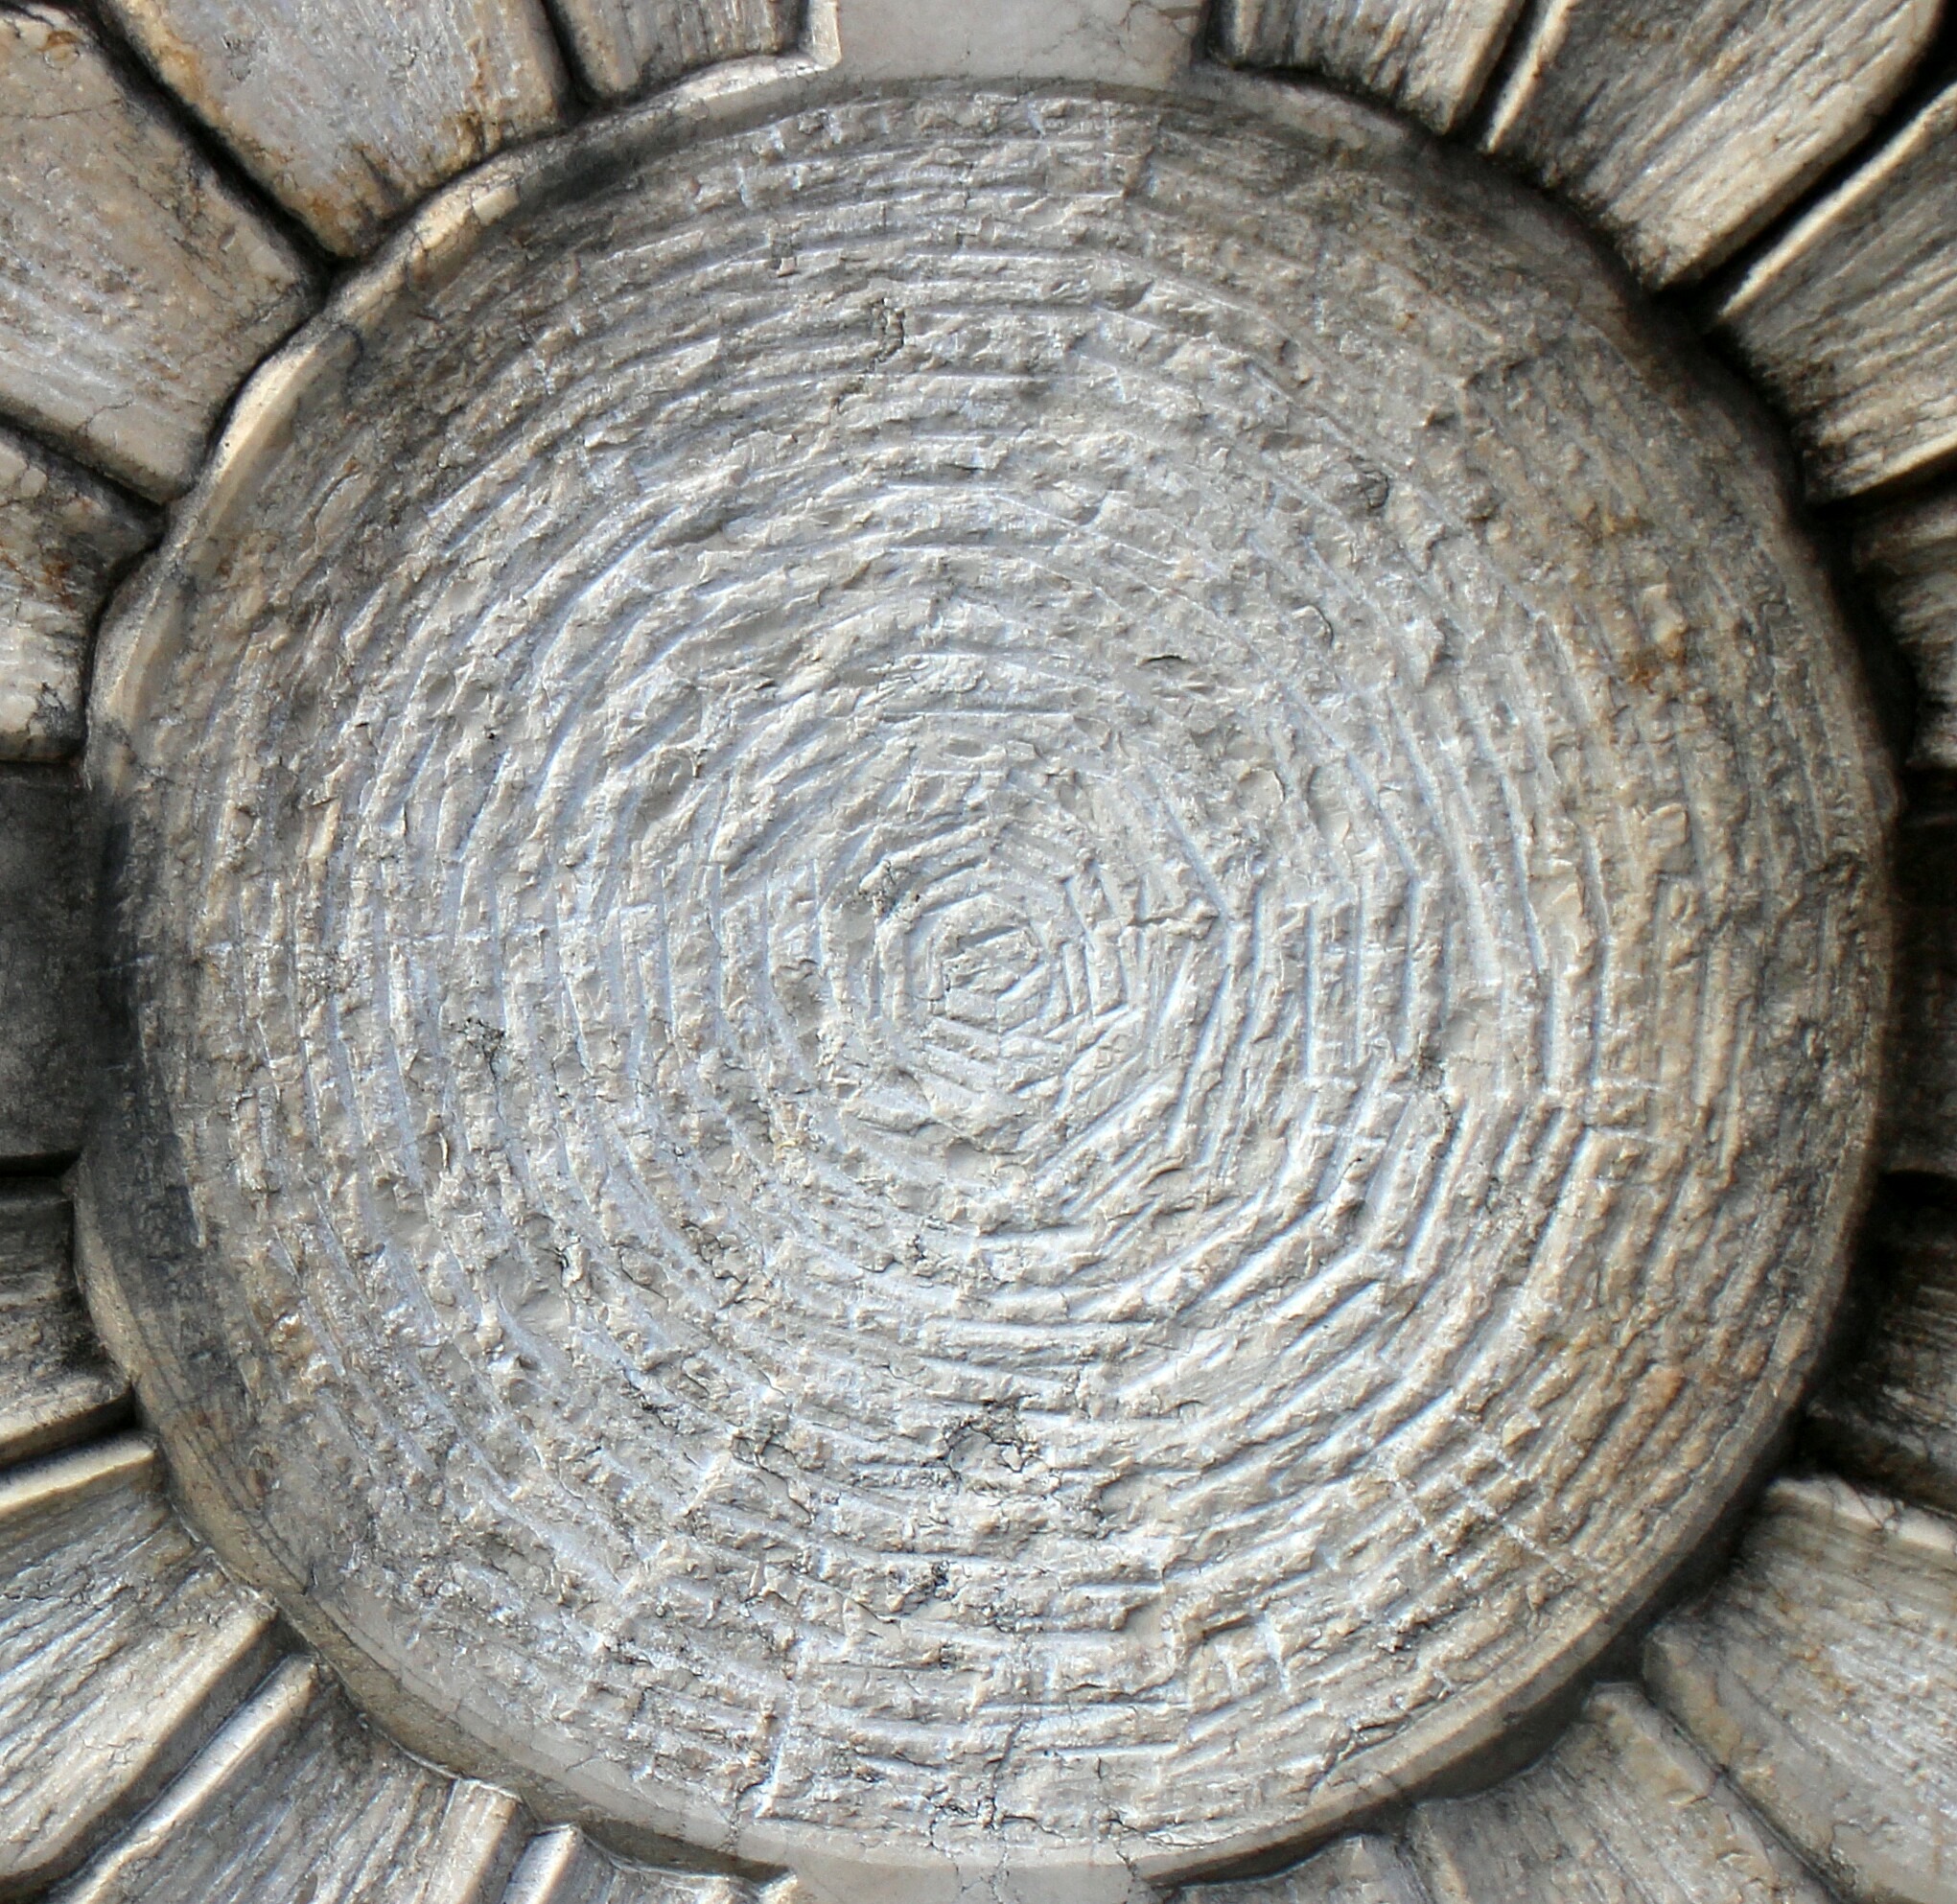
wood, stone, symbol, circle, center, relief, man made object, medium punk